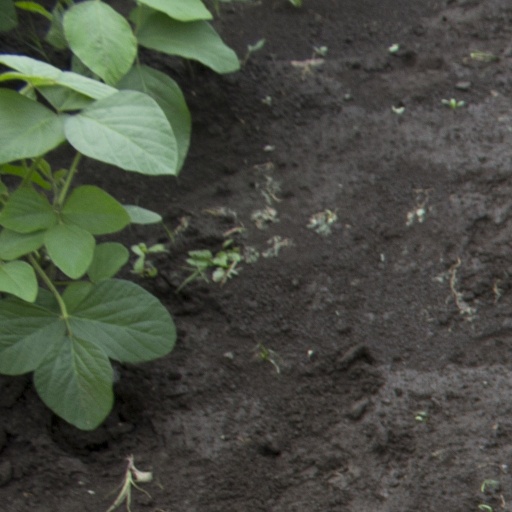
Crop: soybean